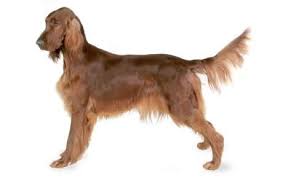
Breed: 207-n000011-Irish_setter